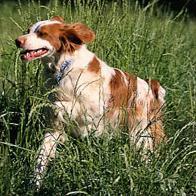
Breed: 232-n000076-Brittany_spaniel